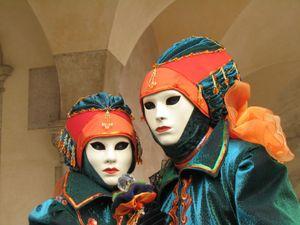
Le masque, destiné à dissimuler, représenter ou imiter un visage, assure de nombreuses fonctions, variables selon les lieux et l'époque. Simple divertissement ou associé à un rite, œuvre d'art ou produit normalisé, il se retrouve sur tous les continents. Il est tantôt associé à des festivités, tantôt à une fonction. Il peut aussi représenter des animaux tels que le chat représentant dans certains pays l'indépendance.